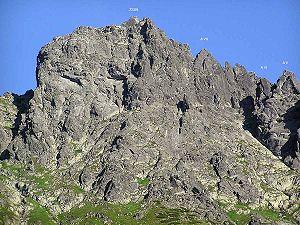
Le Nižný Žabí štít en slovaque ou Żabi Szczyt Niżni en polonais est un pic du massif des Hautes Tatras situé sur la frontière entre la Pologne et la Slovaquie. Il culmine à 2 098 mètres d'altitude.